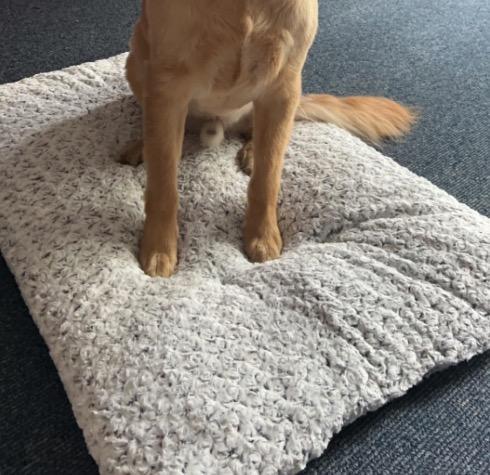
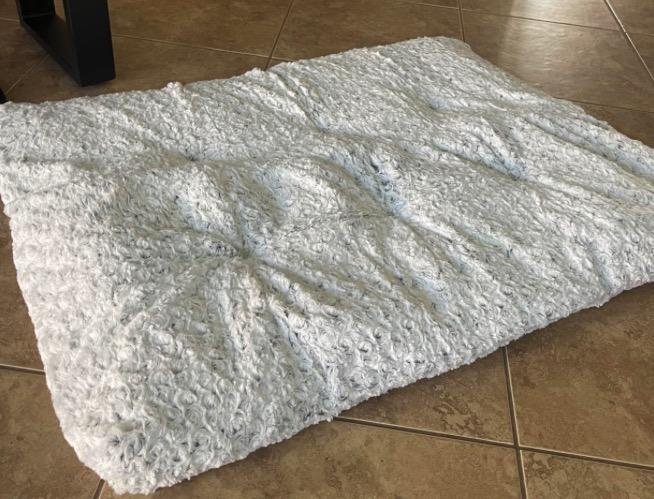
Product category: misc
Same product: yes